Worm, parcel and serve

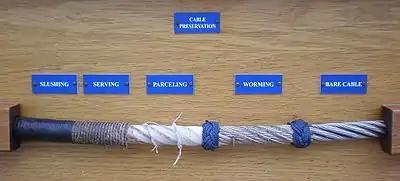
Working steps

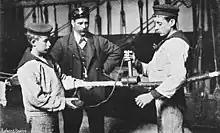
Serving in action

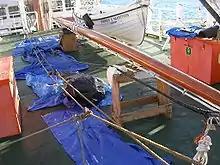
The standing rigging belonging to this yard (such as the black-coated lift ending at the right edge of the picture) is wormed, parcelled and served, and painted, as described below.

To worm, parcel and serve a line is to apply a multi-layered protection against chafe and deterioration to standing rigging. It is a technique not usually used on modern small boats, but is found extensively on traditionally-rigged sailing ships. Worming, parcelling and serving —referred to collectively as "service"— is traditionally applied only to traditional twisted rope, either natural fiber or steel wire-rope, not the braided line almost exclusively used on modern vessels, but some traditional vessels now use modern high modulus braided lines (like Amsteel or AS-90) in place of wire rope (to save weight aloft) and serve the line to maintain the traditional appearance. It can be applied to the entire length of a line, such as a shroud, or selectively, to specific parts of a line, such as over the spliced ends of a stay, where the chafe on the middle section of the stay precludes complete protection.